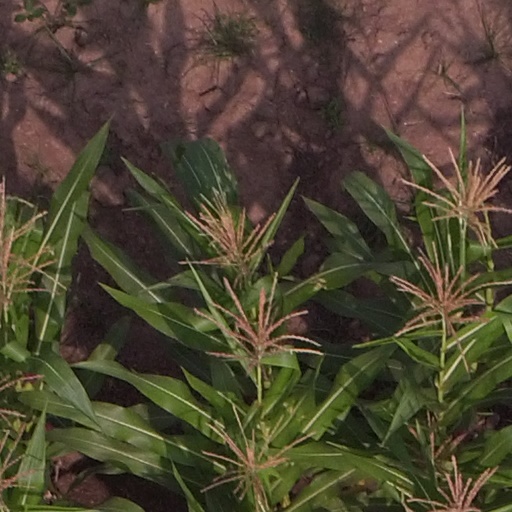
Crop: maize; corn